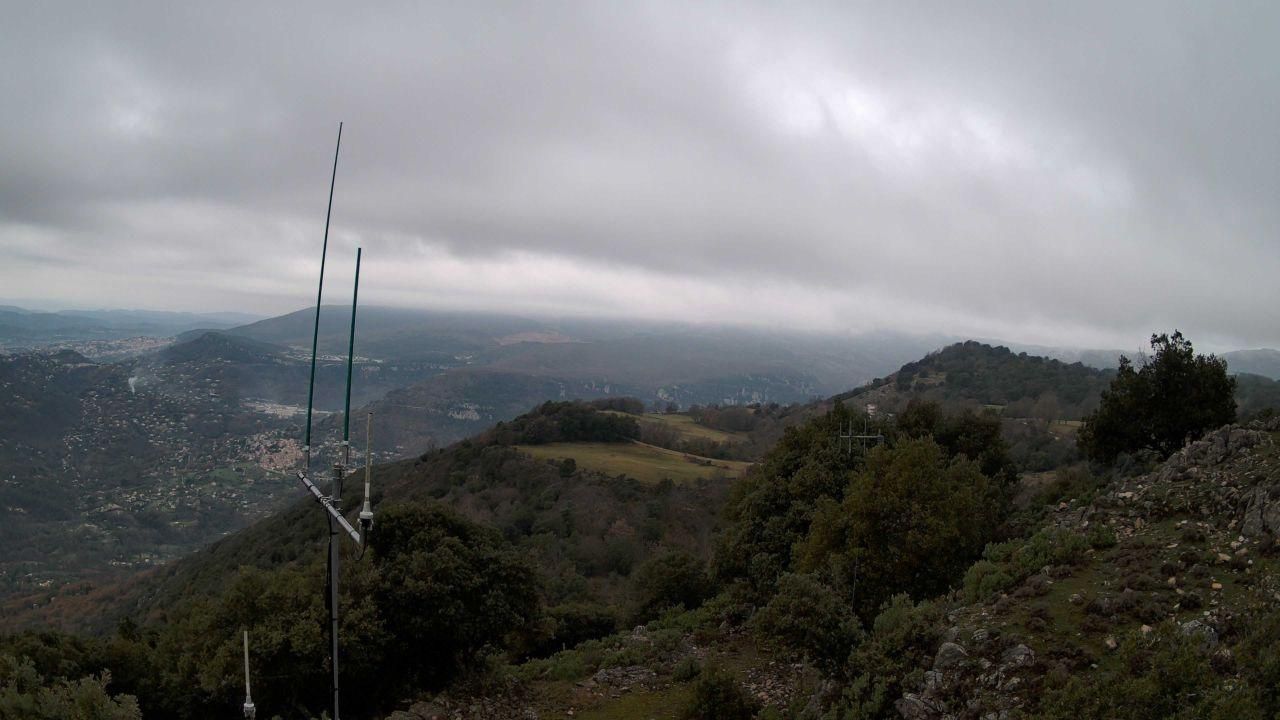
Fire: no
Smoke: yes